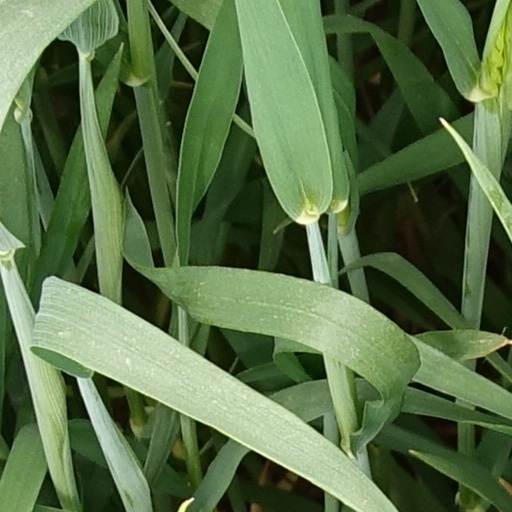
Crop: wheat